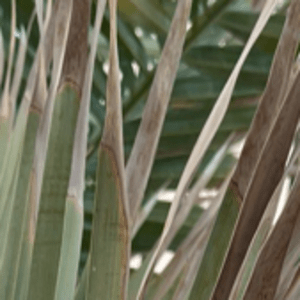
Label: Potassium Deficiency